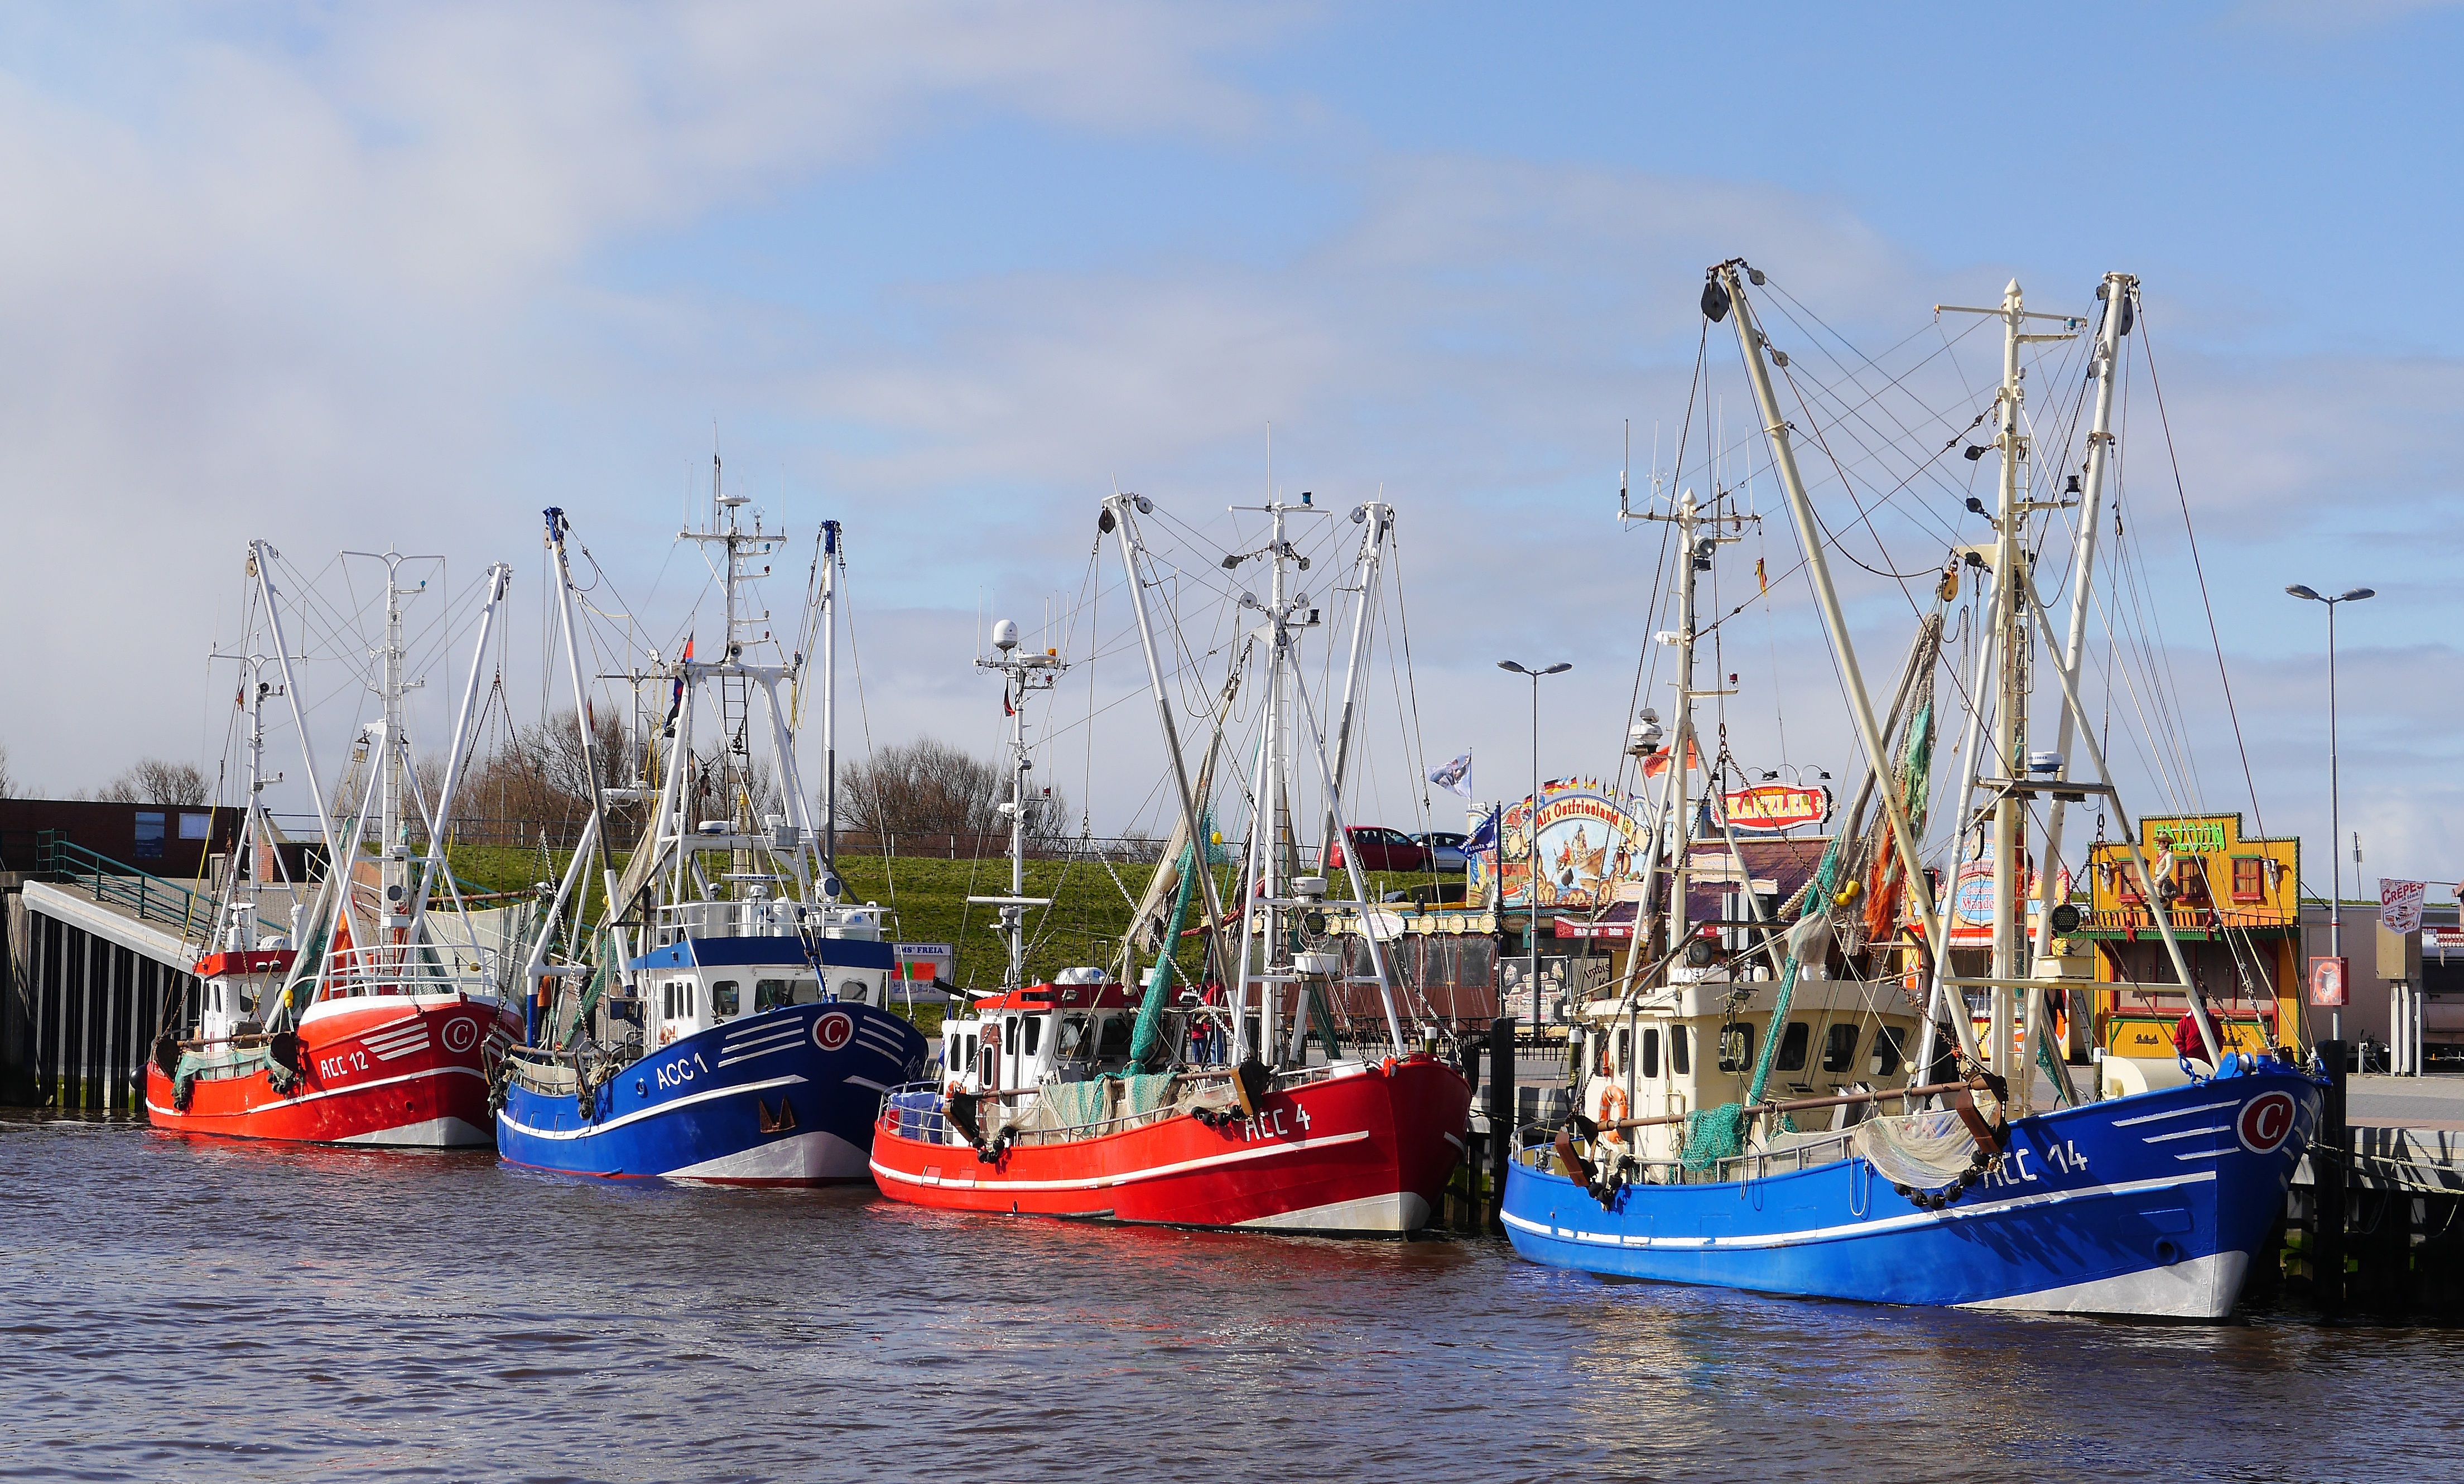
sea, coast, water, dock, boat, ship, vehicle, fishing, mast, harbor, port, waterway, shrimp, infrastructure, channel, watercraft, fair, north sea, boom, lower saxony, east frisia, sielhafen, wadden sea, cutter, fishing vessel, garnet, carnies, watts, networks, north sea coast, tall ship, world natural heritage, accumersiel, dornumersiel, fishing trawler